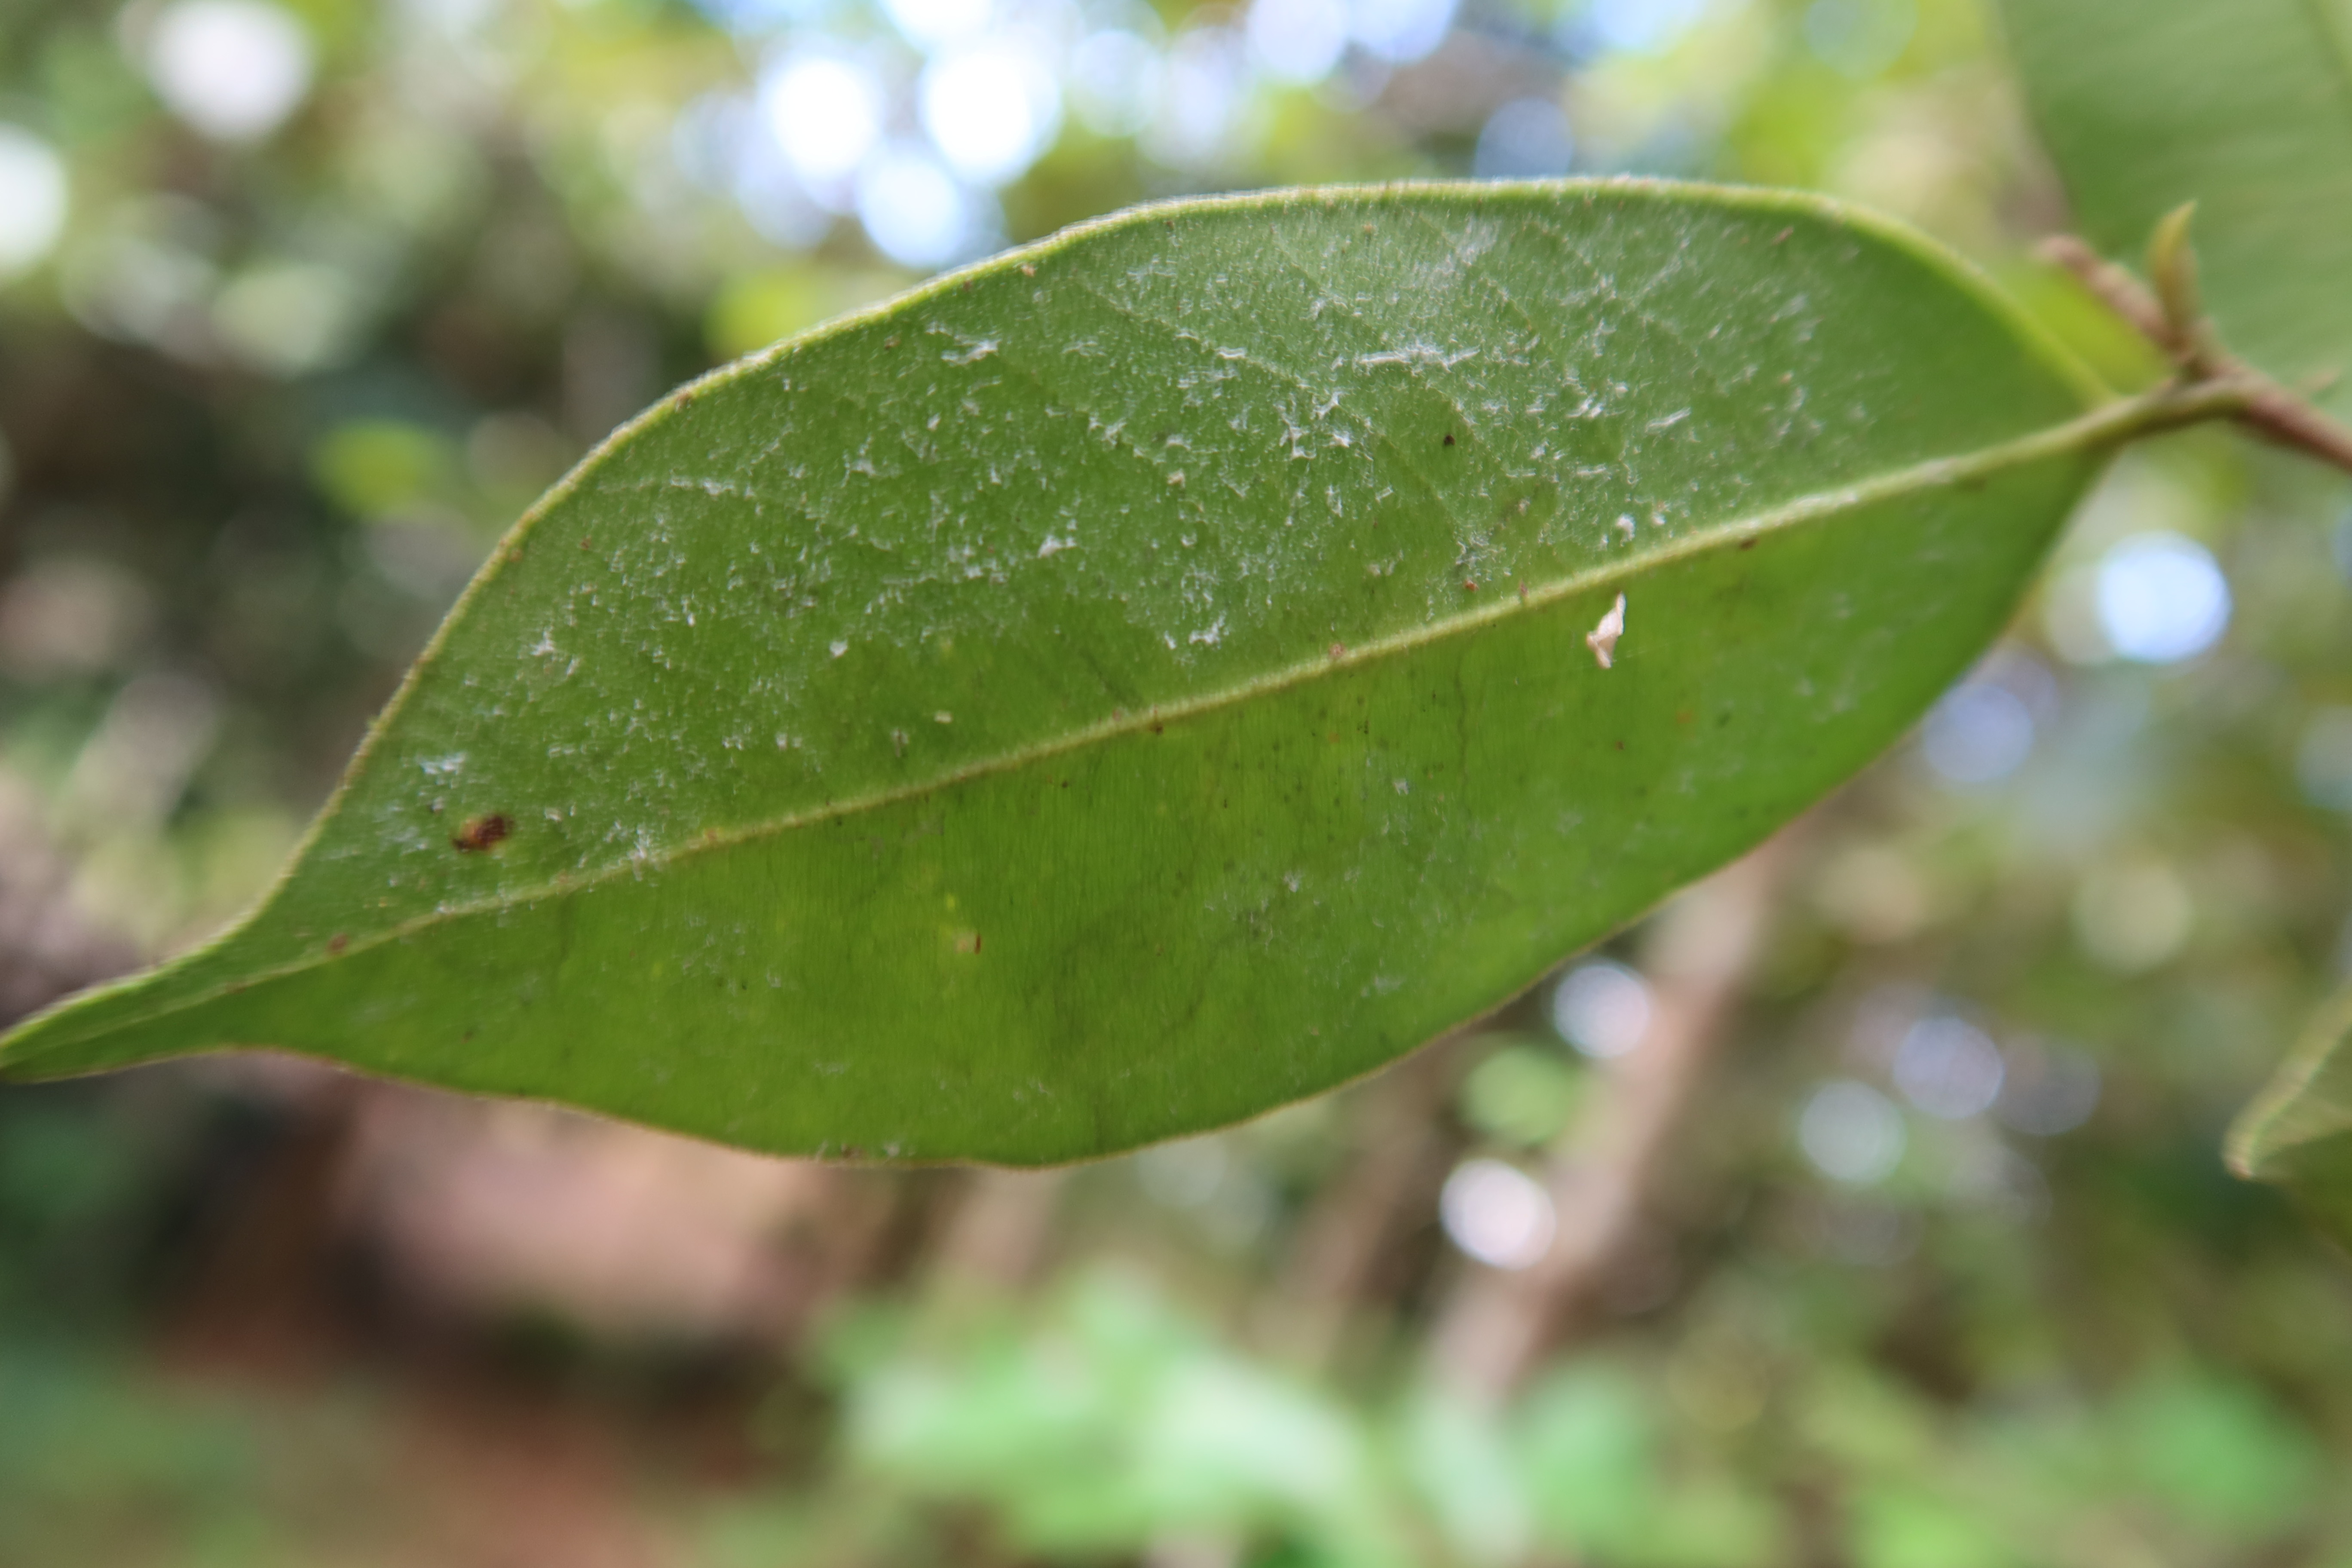
Label: Mealy bugs